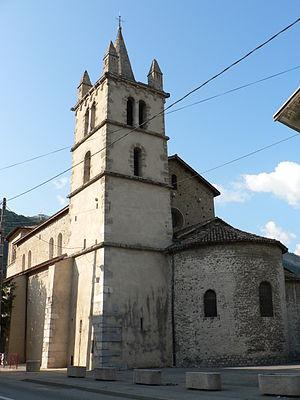
Église Saint-Jean-Baptiste à Vif
Vif est une commune française située dans le département de l'Isère en région Auvergne-Rhône-Alpes. Depuis 2004 la commune est rattachée à la communauté d'agglomération Grenoble-Alpes Métropole, devenue métropole en 2015, en même temps que les communes du Gua, de Saint-Paul-de-Varces et de Varces-Allières-et-Risset. La commune se situe à 16 kilomètres au sud de Grenoble. Ses habitants sont appelés les Vifois pour les « étrangers » et les Picabans.
L'église Saint Jean-Baptiste est un édifice religieux situé au cœur de la ville de Vif, dans le département français de l'Isère.
Cet article recense les monuments historiques de l'Isère, en France.